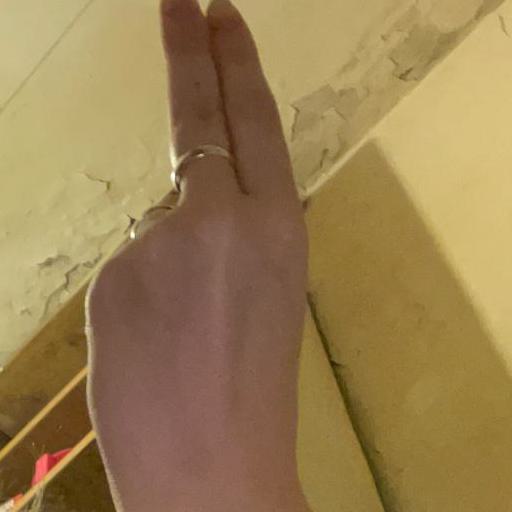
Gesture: two_up_inverted